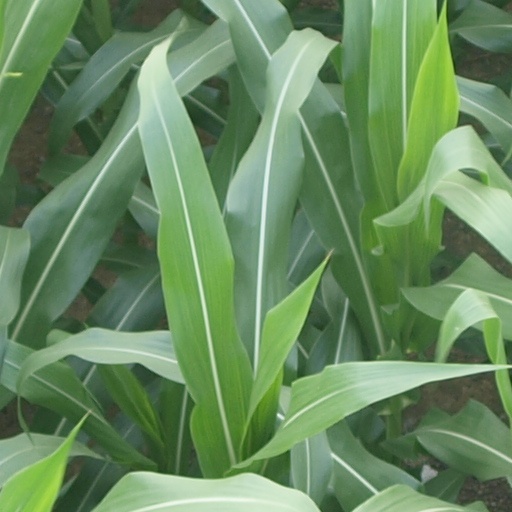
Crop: maize; corn